Provence

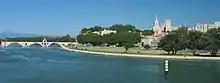
The Rhône at Avignon

The original Roman province was called Gallia Transalpina, then Gallia Narbonensis, or simply "Provincia Nostra" ('Our Province') or "Provincia". It extended from the Alps to the Pyrenees and north to the Vaucluse, with its capital in Narbo Martius (present-day Narbonne).